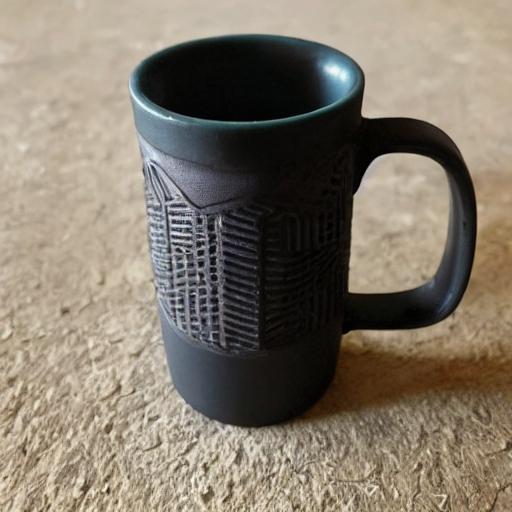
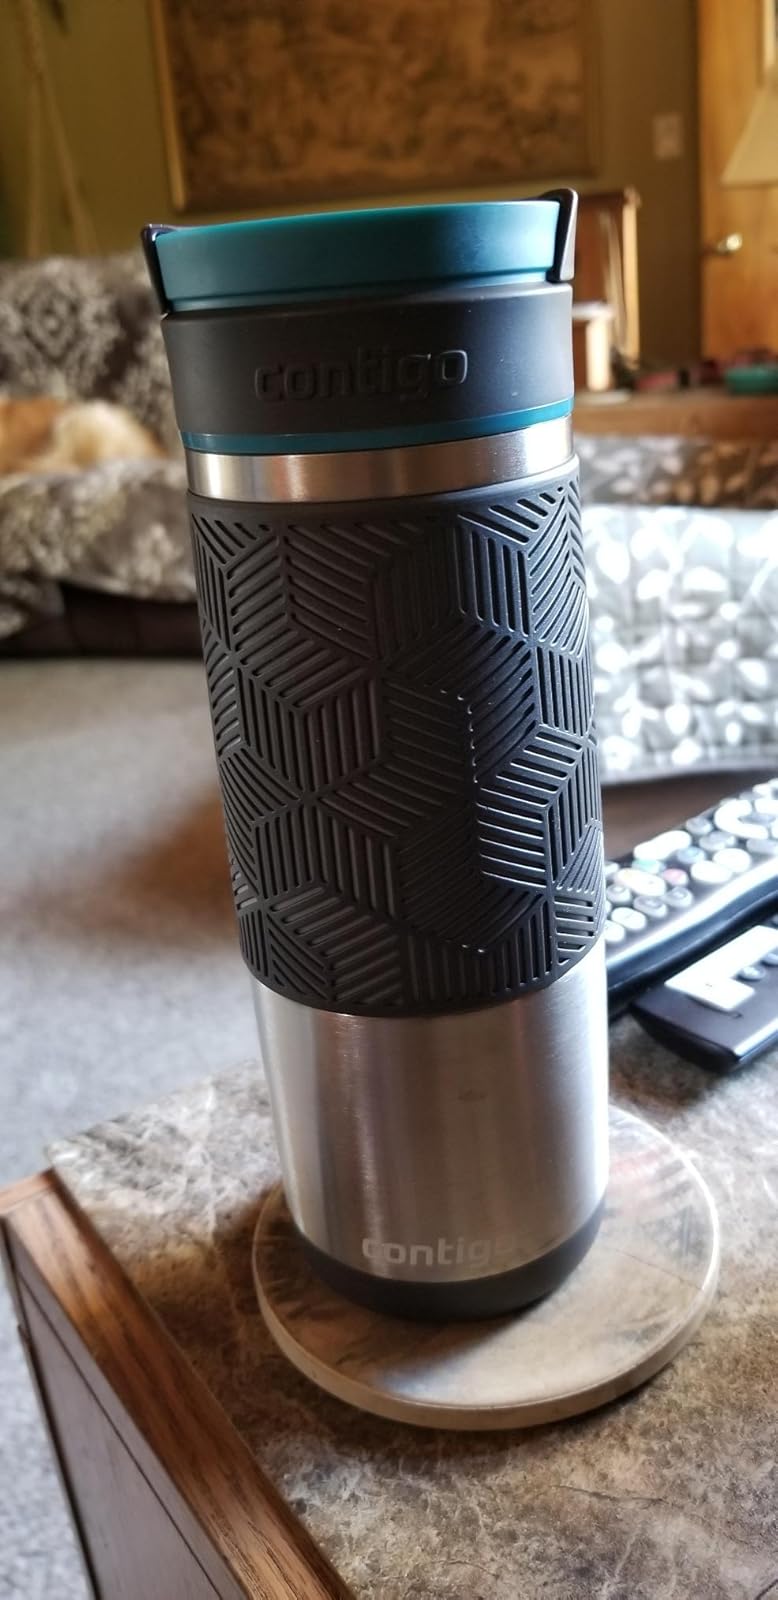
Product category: items_mug
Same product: no